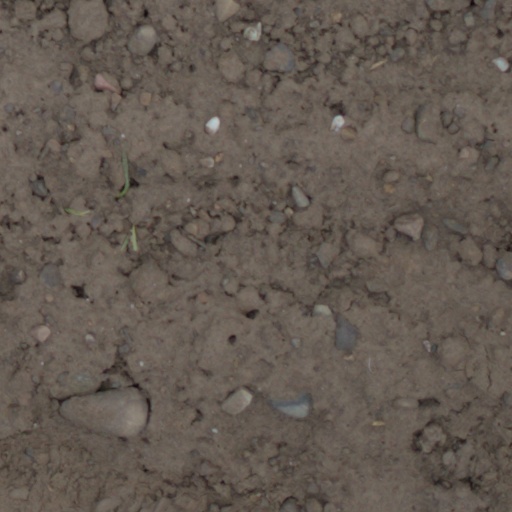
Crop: wheat